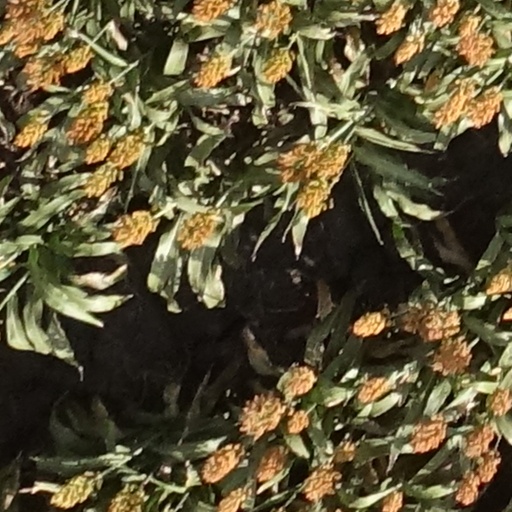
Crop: sorghum